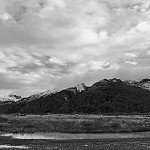
Label: B & W